Nasu no Yoichi

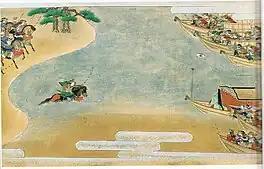
Nasu no Yoichi firing his famous shot at a fan atop the mast of a Taira ship. From a hanging scroll, Watanabe Museum, Tottori Prefecture, Japan.

Since the name of Nasu no Yoichi is not seen in historical materials of the same period such as "Azuma Kagami" ("The Mirror of the East"), Yoichi's achievements are mostly handed down in the war chronicles "The Tale of the Heike" and "Genpei Seisuiki".